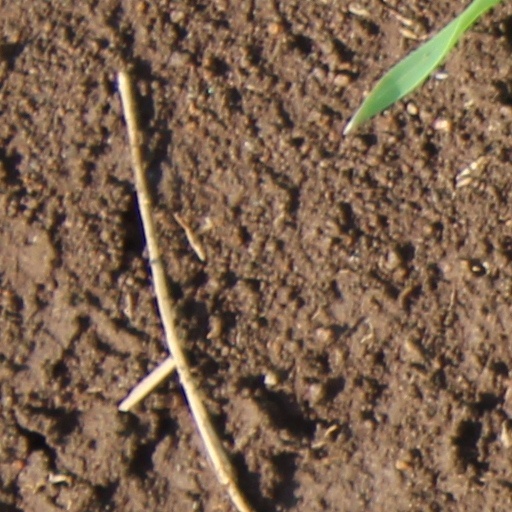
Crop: wheat